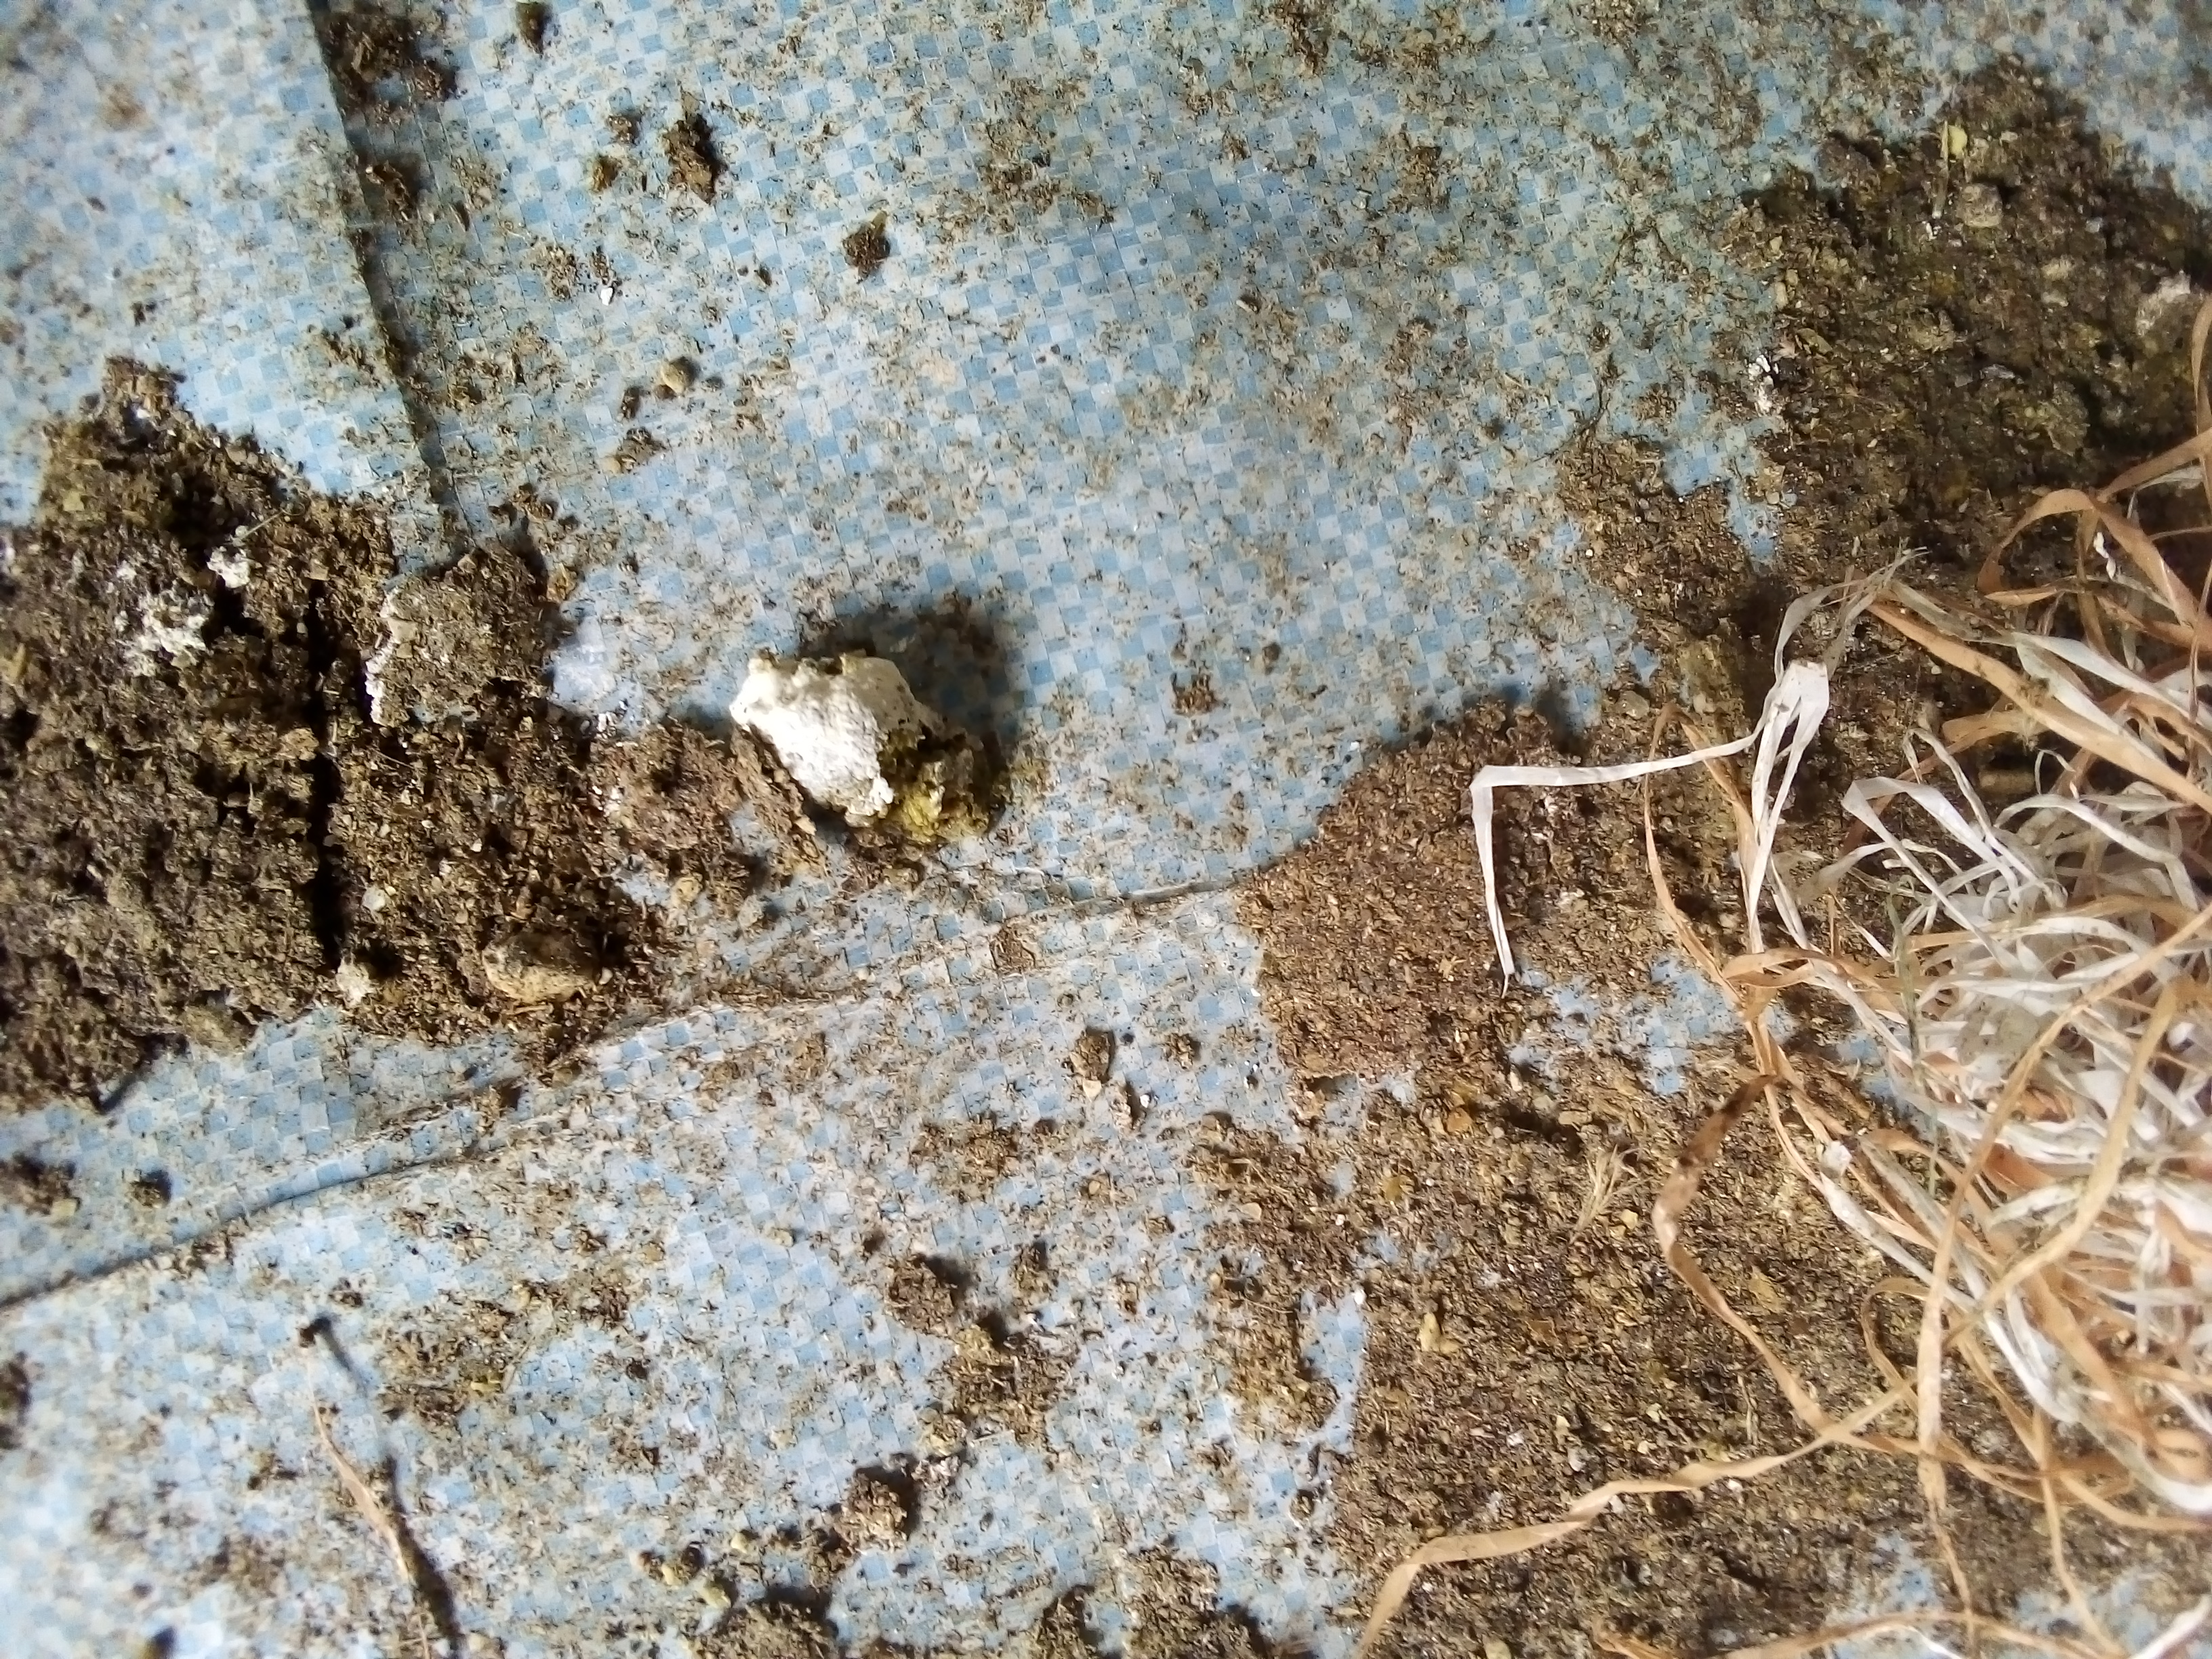
PCR-confirmed diagnosis: Salmonella